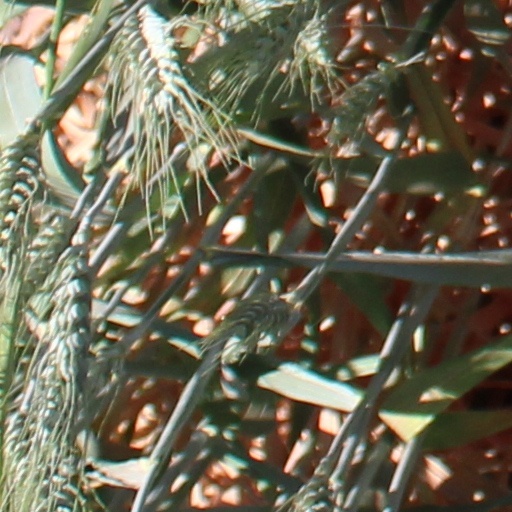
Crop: wheat